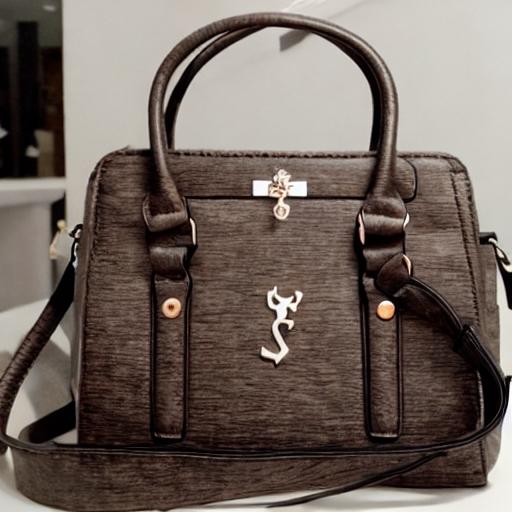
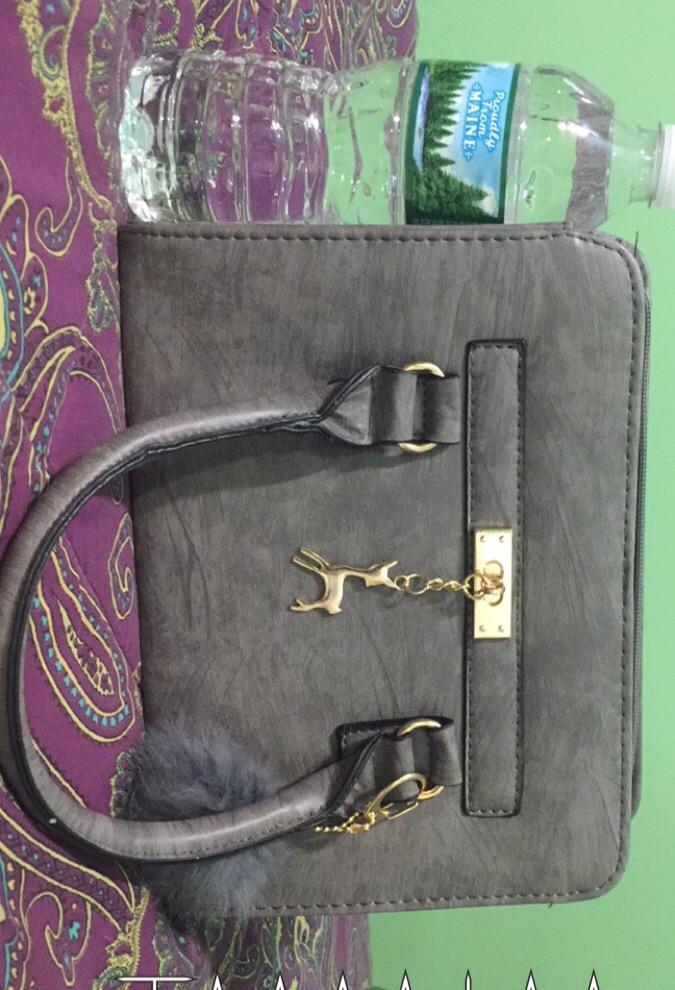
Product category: accessories_handbag
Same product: no